History of Christianity in Scotland

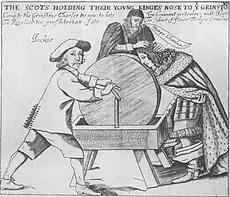
The Scots holding the young Charles II's nose to the grindstone of the Engagement, by which he agreed to the Covenants

The Scots and the king both assembled armies and after two Bishop's Wars in 1639 and 1640 the Scots emerged the victors. Charles capitulated, leaving the Covenanters in independent control of the country. He was forced to recall the English Parliament, resulting in the outbreak of the English Civil War in 1642. The Covenanters sided with Parliament and in 1643 they entered into a Solemn League and Covenant, guaranteeing the Scottish Church settlement and promising further reform in England. By 1646 a Royalist campaign in the Highlands and the Royalists in England had been defeated and the king had surrendered. Relations with the English Parliament and the increasingly independent English New Model Army became strained and control of Scotland fell to those willing to compromise with the king. The resulting Engagement with the King led to a Second Civil War and a defeat for a Scottish invading army at Battle of Preston, by the New Model Army led by Oliver Cromwell. After the coup of the Whiggamore Raid, the Kirk Party regained control in Scotland.